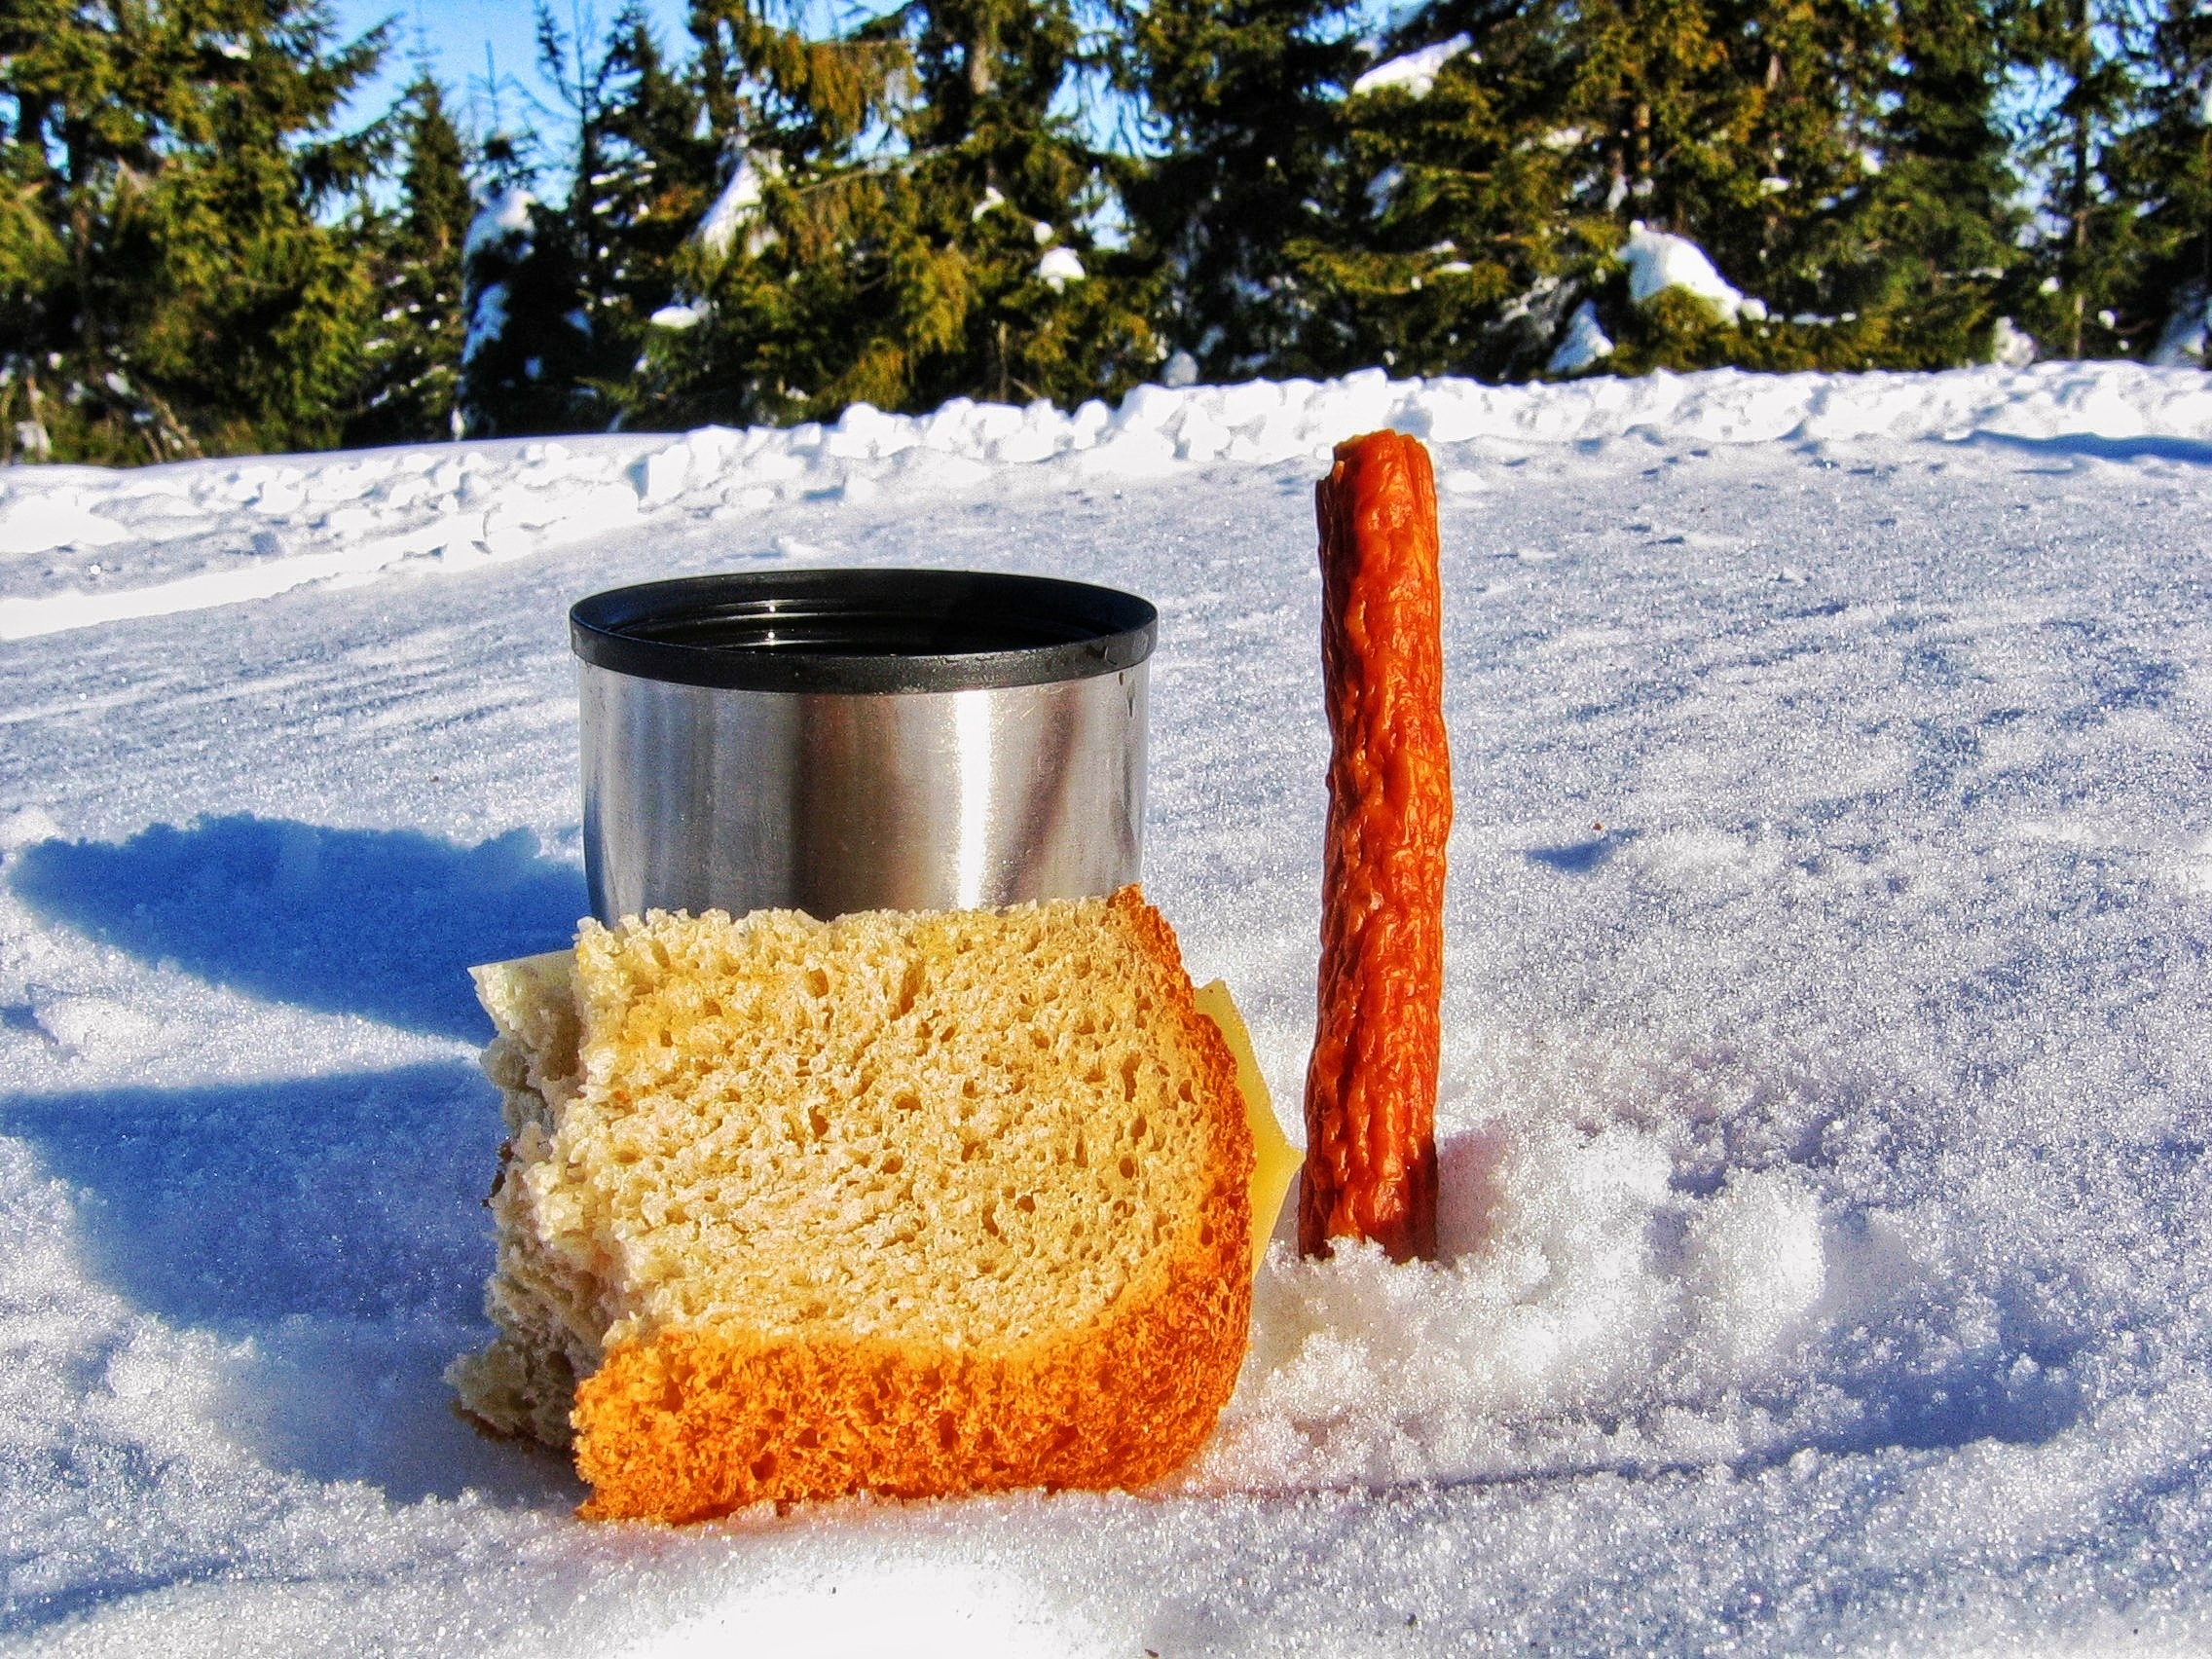
snow, winter, tea, ice, meal, rest, tourism, bread, eating, mountains, freezing, meal in the mountains, kabanos